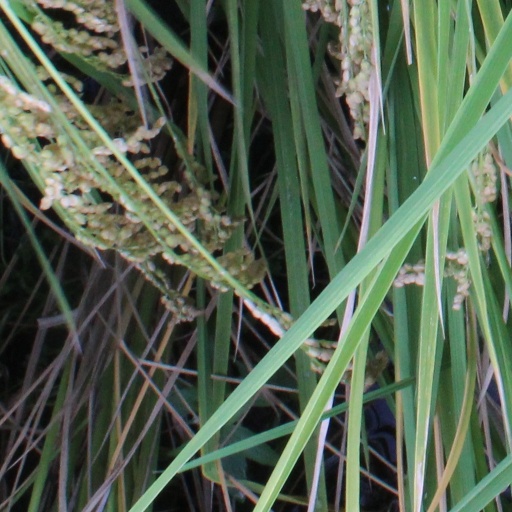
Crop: rice